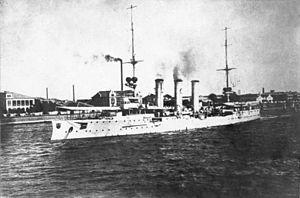
Le SMS Emden est un croiseur léger de classe Dresden lancé en 1908 par la Kaiserliche Marine. Affecté à l'Escadre d'Extrême-Orient, il mène une guerre de course acharnée dans l'océan Indien, coulant une trentaine de navires de juillet à novembre 1914. Le 9 de ce mois, il est coulé par le croiseur australien HMAS Sydney lors du combat des îles Cocos.
Le combat de Penang est un engagement naval de la Première Guerre mondiale ayant opposé, le 28 octobre 1914, le croiseur allemand SMS Emden à des navires français et russes, dans le port de Penang, île de la côte ouest de la péninsule malaise alors sous contrôle britannique, dans le détroit de Malacca.